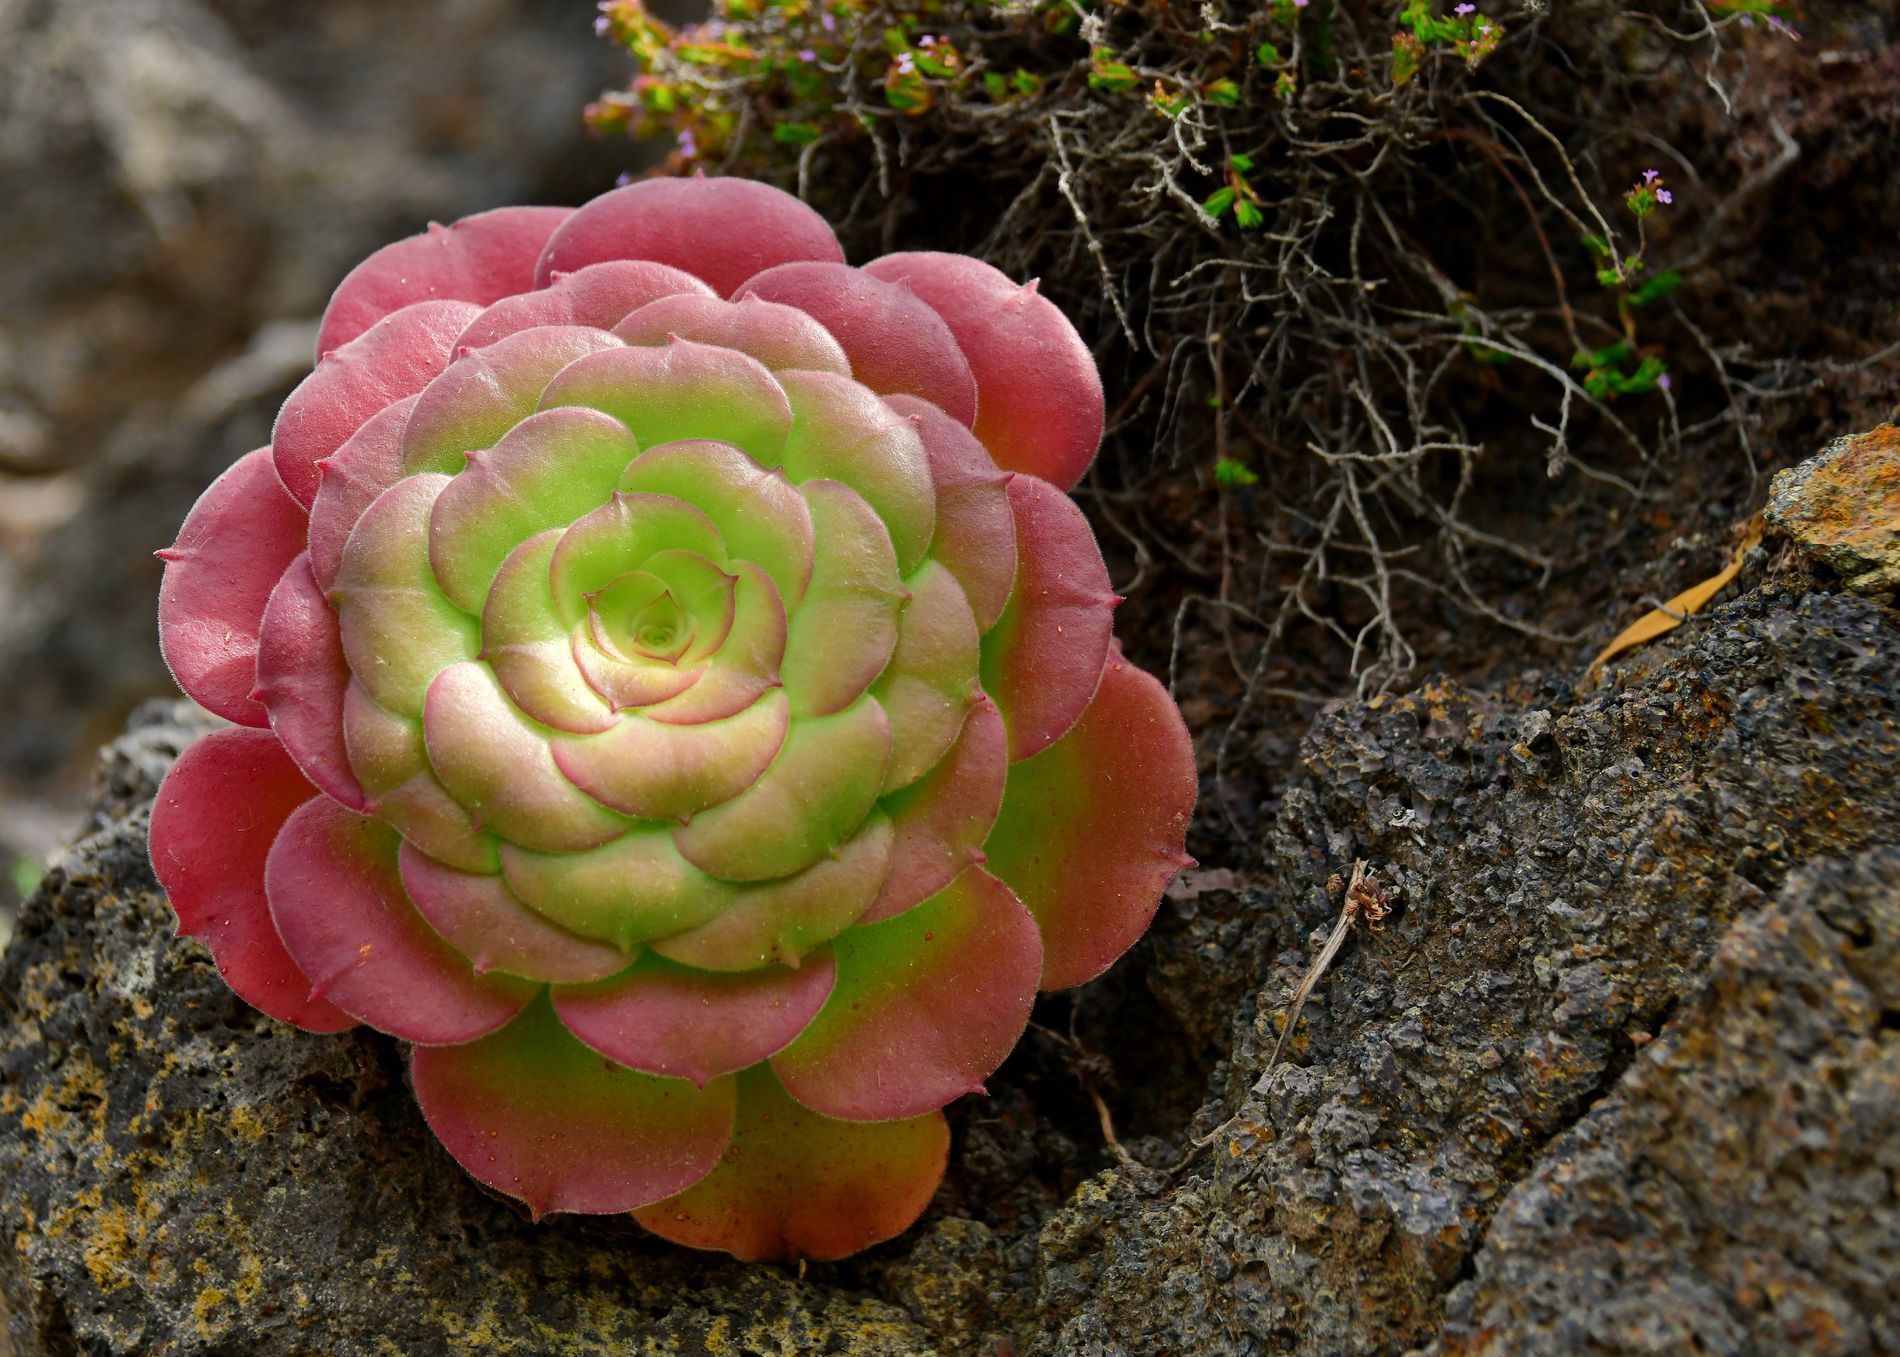
A glowy flower.
The image shows a vibrant  flower. The flower has tightly packed leaves arraneged in rosette shape. The leaves are a mix of bright green in the center and shades of pink and red around the outer edges. The flower is growing out of a rocky  surface with some tree branches visible around it. there is a blurred background in the upper left of the photo.
Close shot, looking closely at the flower. The lighting is natural daylight, highlighting the vibrant colors and textures of the plant and rock. The colors are striking greens in the center transitioning to pink and red on the outer leaves. The rock is grey and brown. The style is macro photography, emphasizing the plant's details. The mood feels vibrant and resilient. The atmosphere is natural.
Labels: Flower, Plant, Rose, Petal, Tree, Bud, Sprout, Dahlia, Geranium, Coil, Spiral, Soil, Animal, Nature, Outdoors, Reef, Sea, Sea Life, Water, Moss, Flower Arrangement, Agaric, Fungus, Mushroom, Tree branches, Rocky Soil, Bluerred background
Camera: NIKON CORPORATION NIKON D850
Lens: AF-S Nikkor 28-300mm f/3.5-5.6G ED VR, (-2147483648)
Aperture: F5.3
Exposure: 1/1250 sec
ISO: 250
Focal length: 100.0 mm